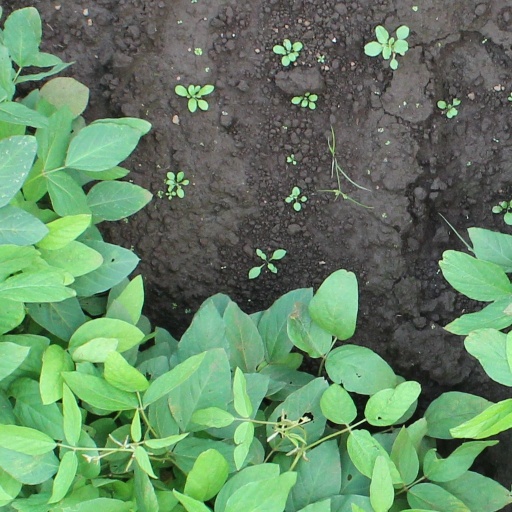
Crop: soybean